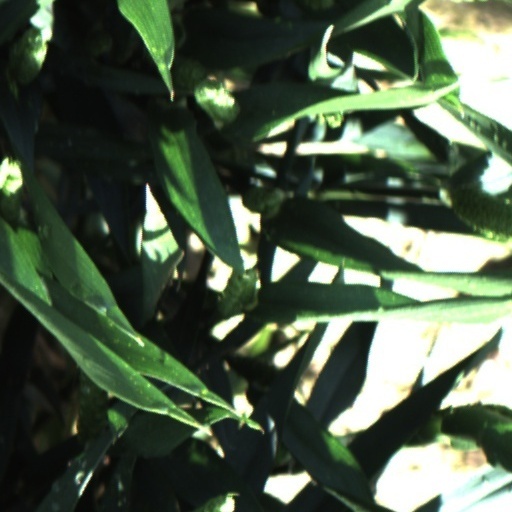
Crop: wheat